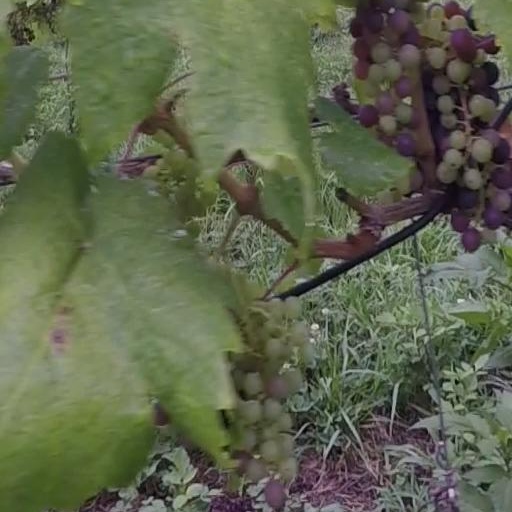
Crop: grape